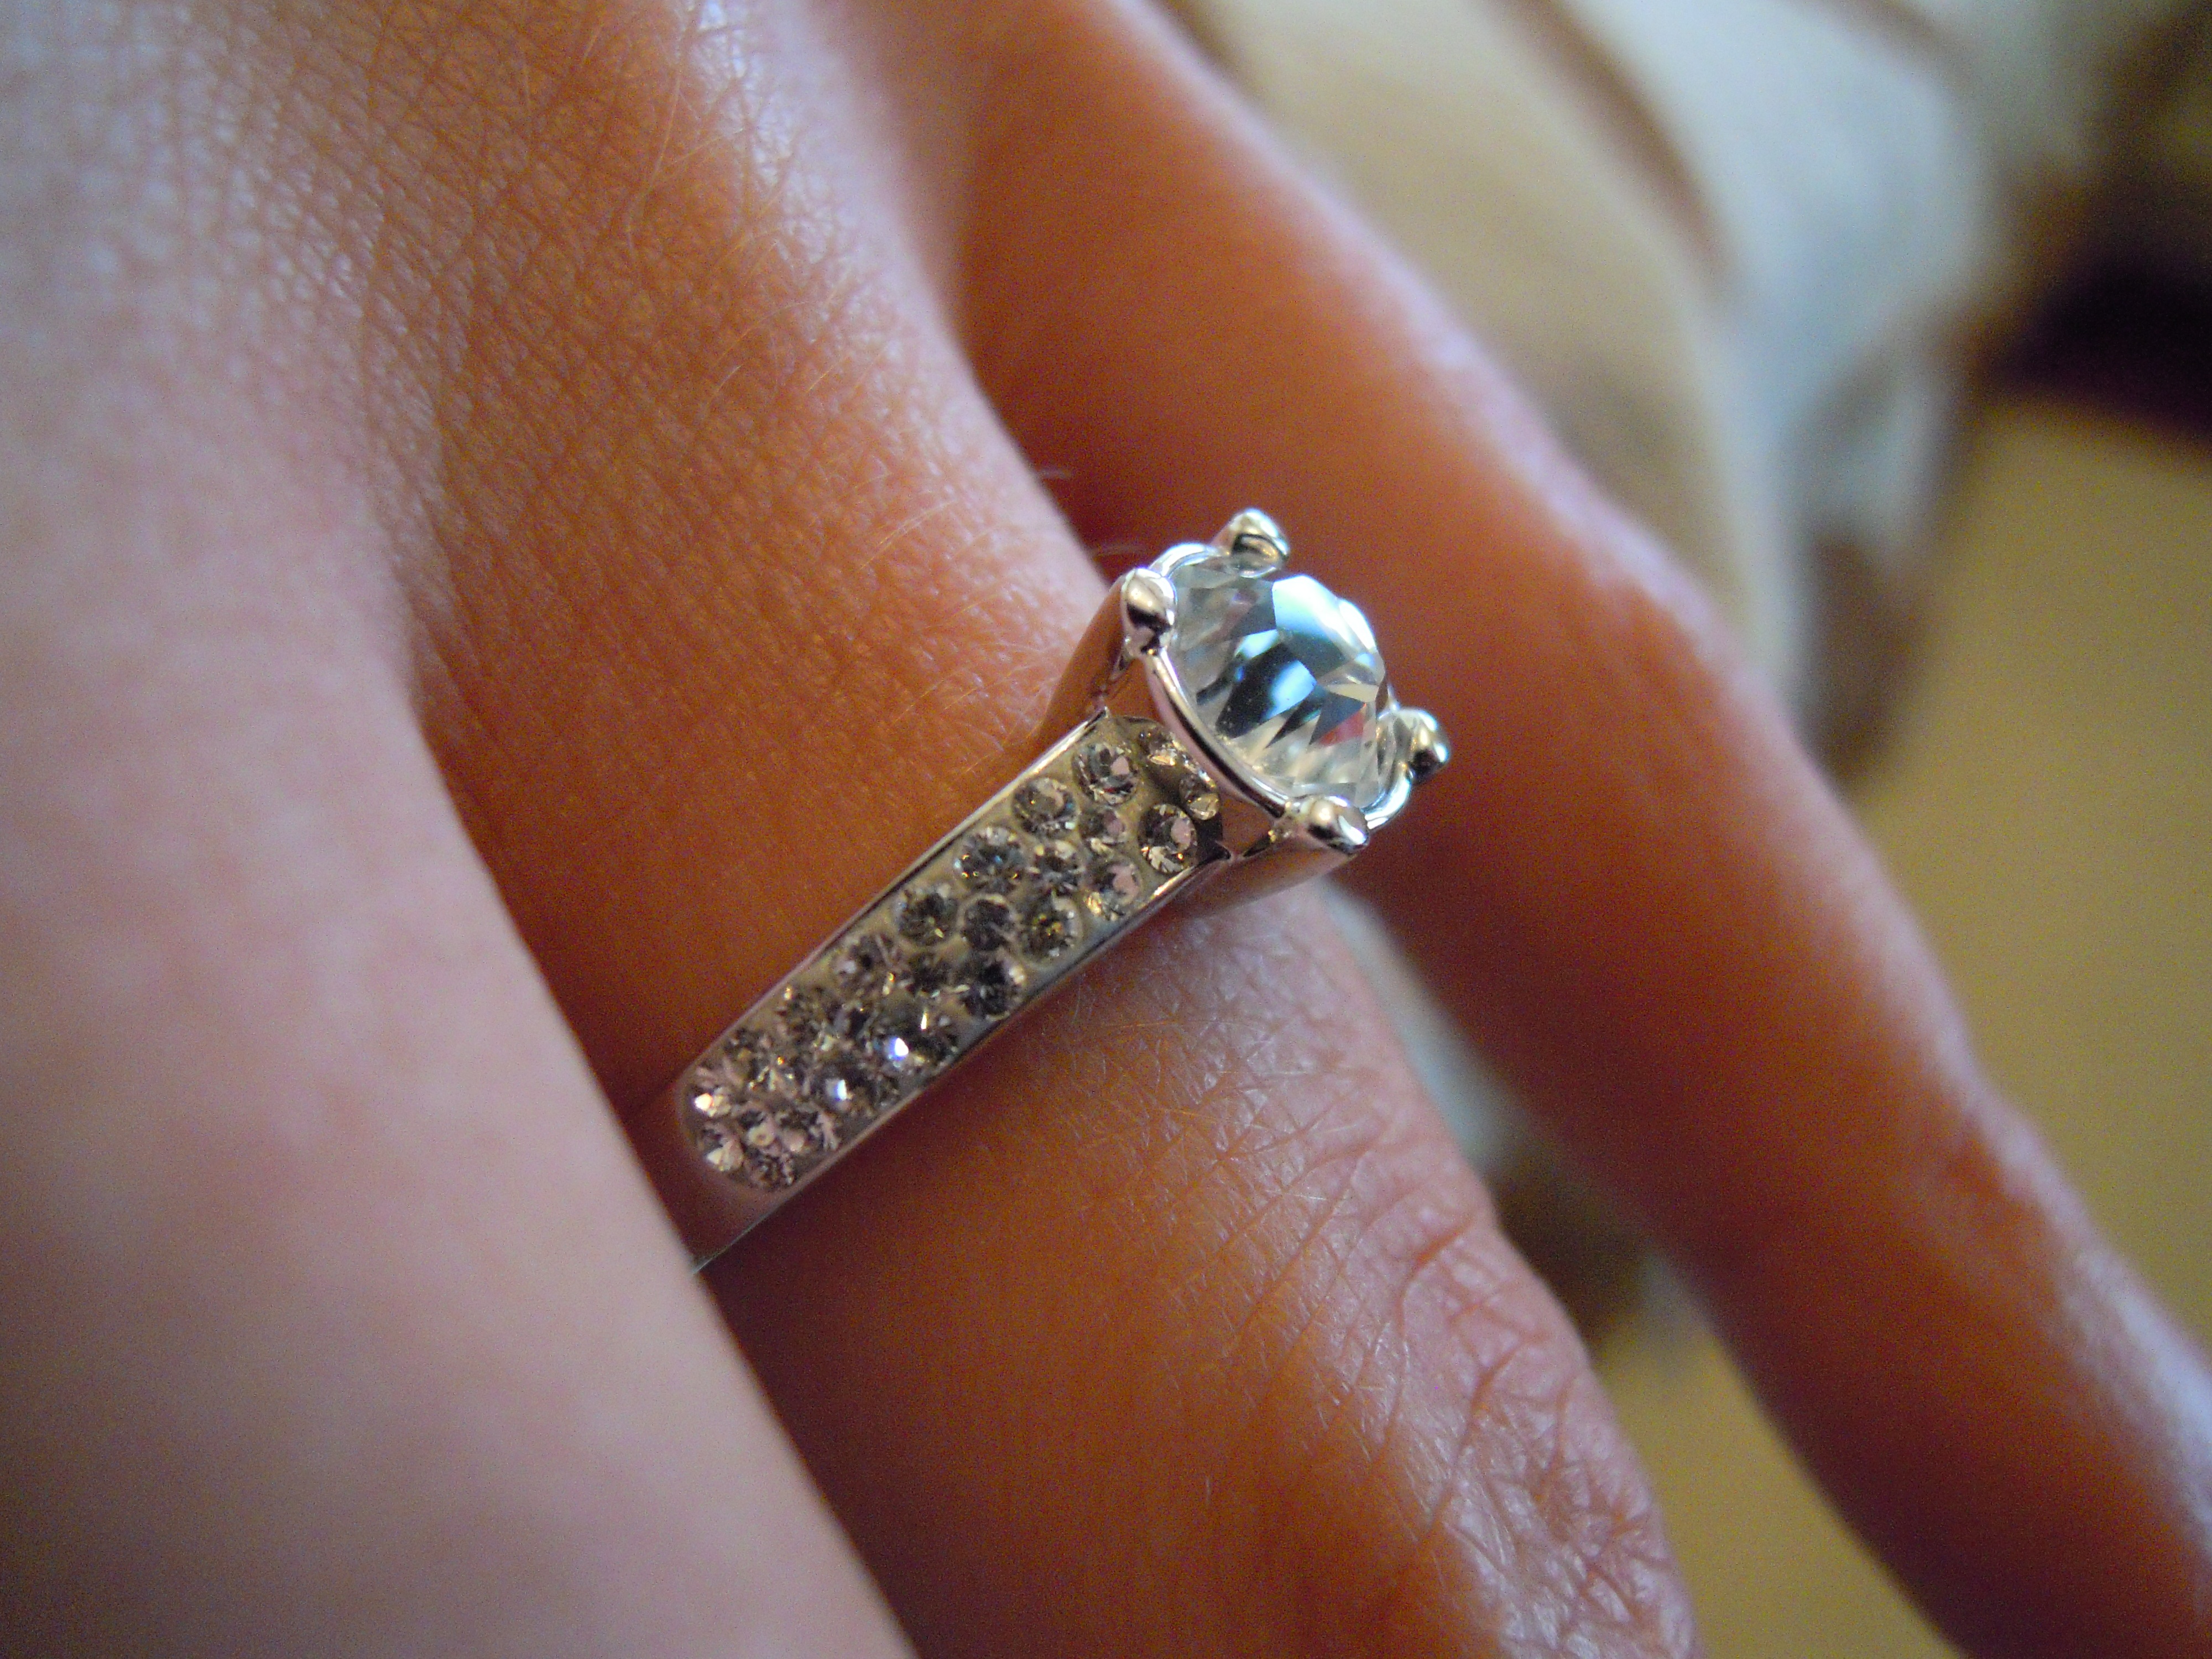
hand, ring, celebration, gift, finger, jewelry, jewellery, diamond, gemstone, crystals, fashion accessory